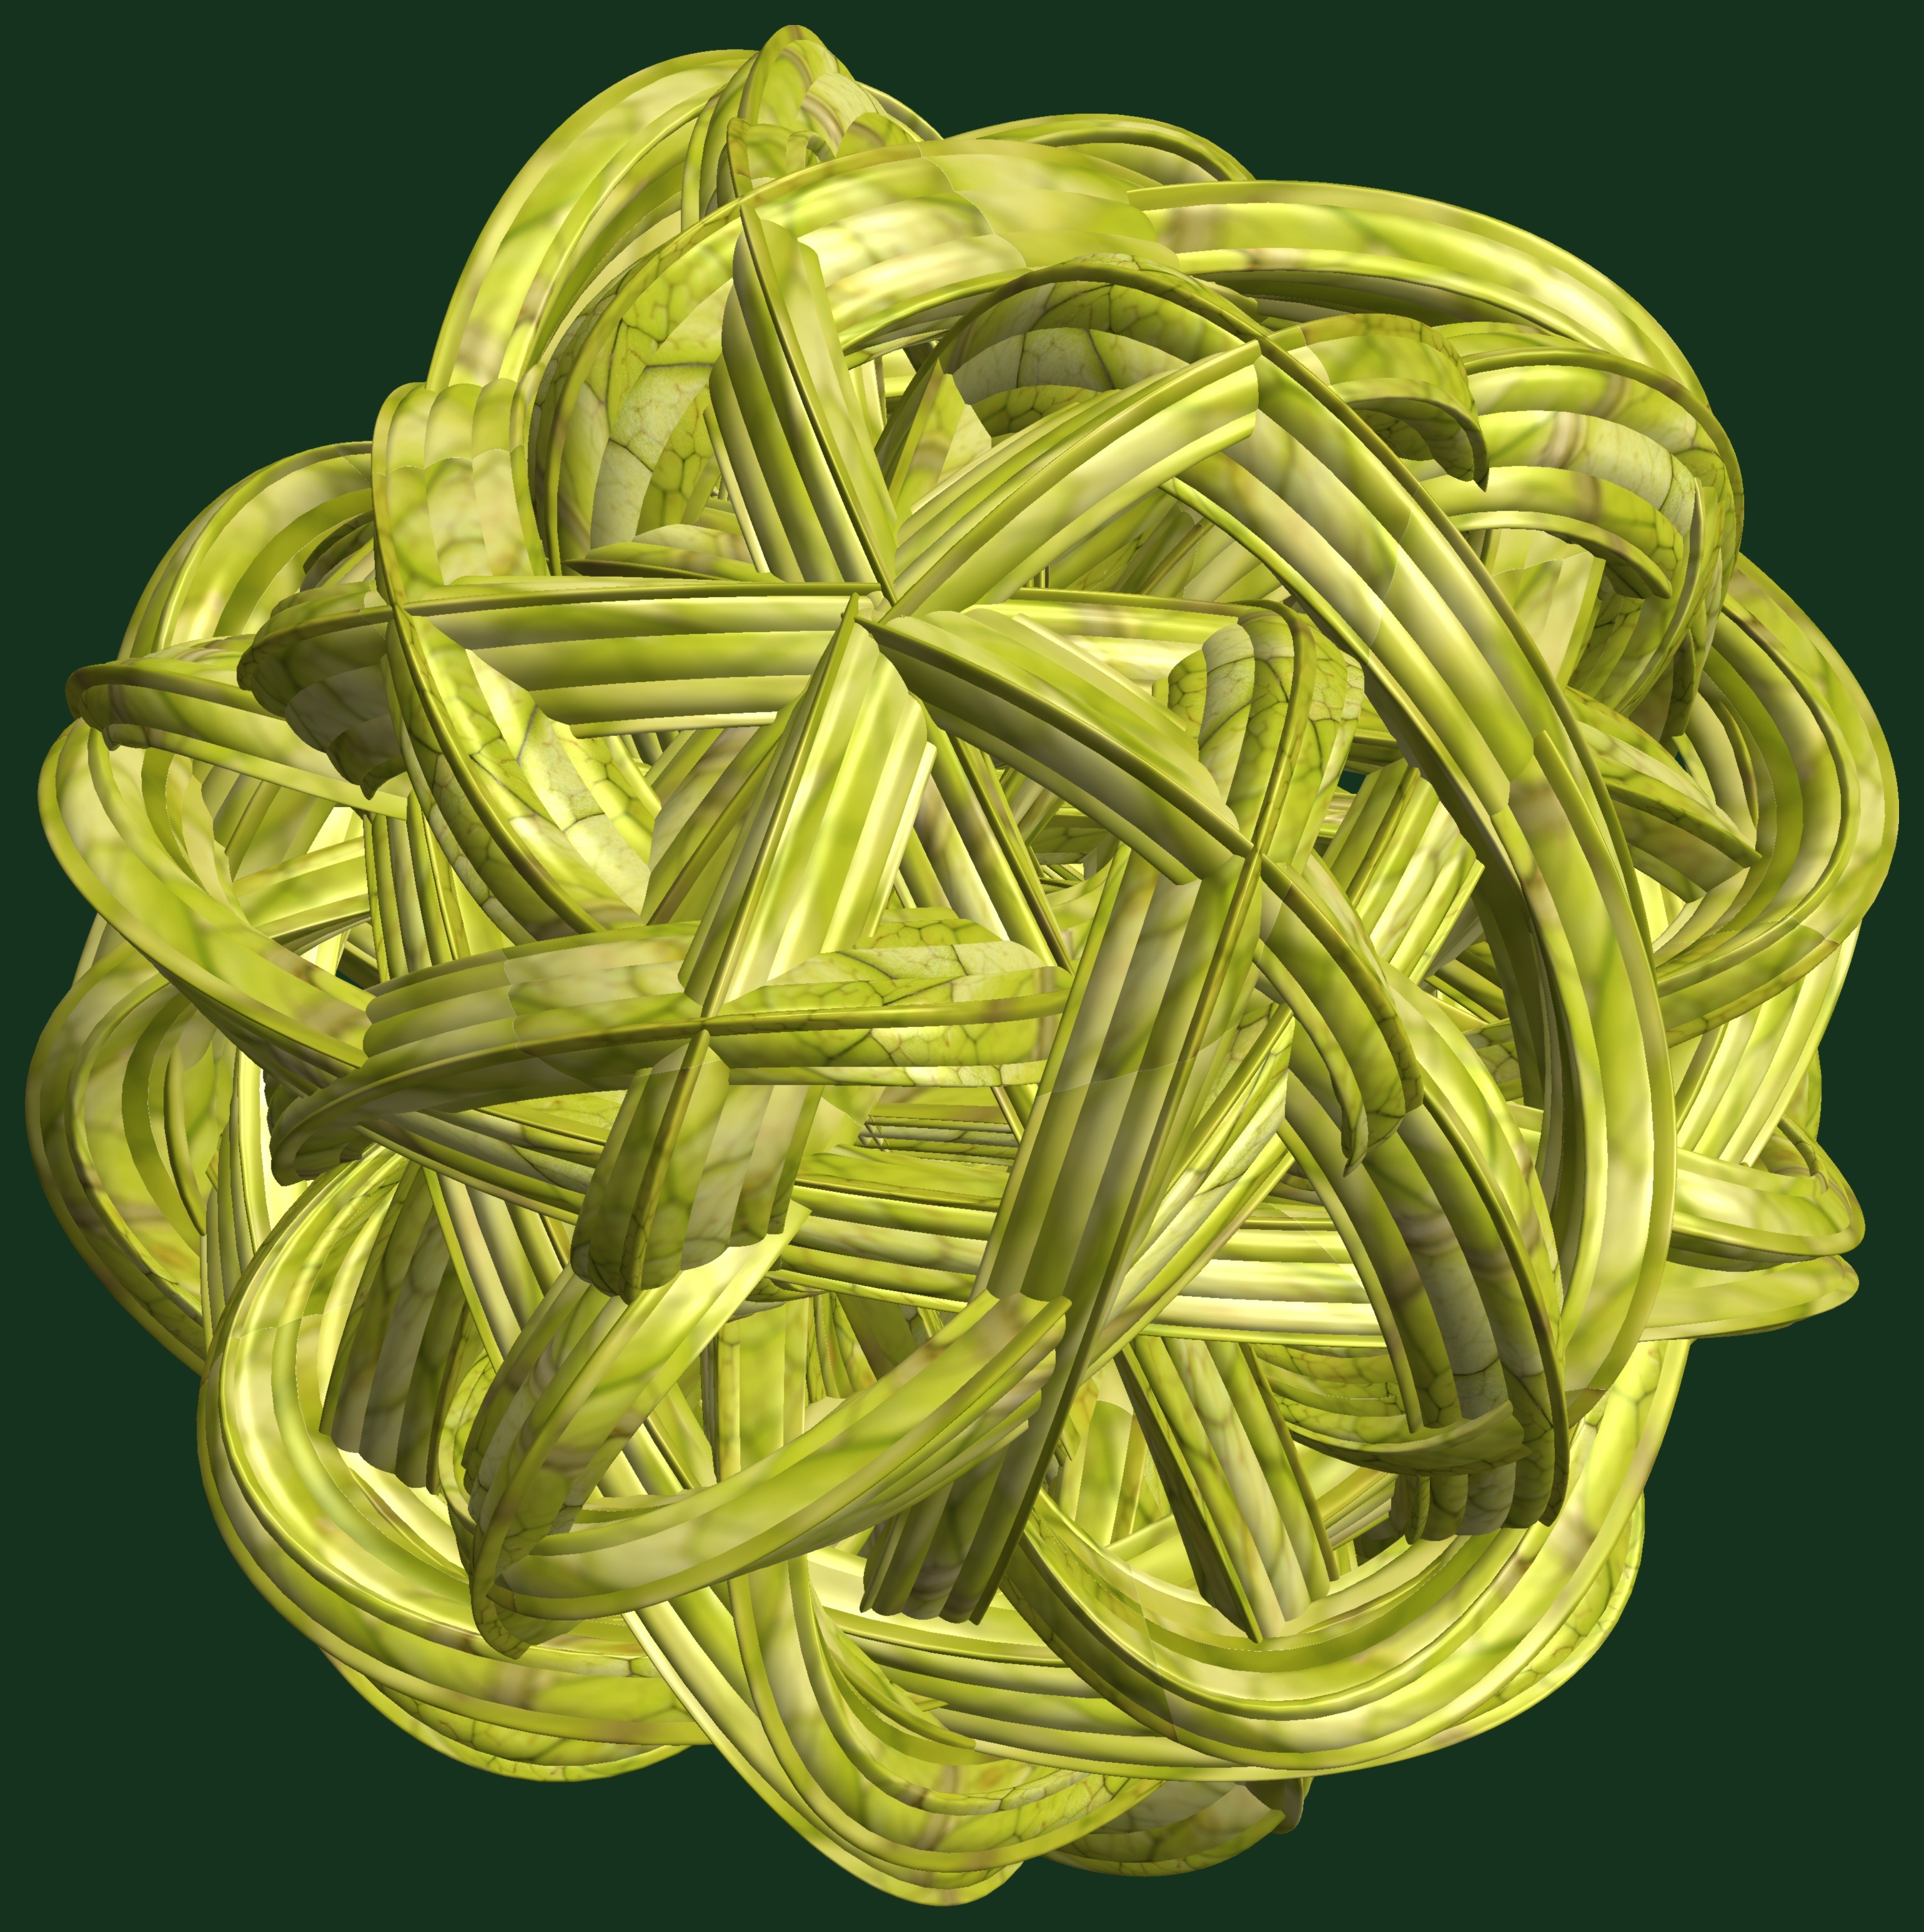
structure, plant, texture, leaf, flower, pattern, food, green, produce, vegetable, yellow, design, symmetry, 3d, graphic, knot, torus, mathematica, cg, parametricplot3d, code, program, algorithm, abstruct, mapping, flowering plant, land plant